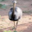
Label: bird